Lambert Schlechter

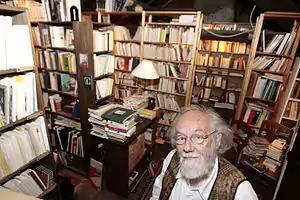
Lambert Schlechter, April 2009

Lambert Schlechter (born 1941) is a Luxembourgish author who has published some 40 books written in French, most of them published in France and two written in German published in Luxembourg. His work includes poetry, novels, short stories and essays. A great number of contributions to newspapers, magazines and anthologies in different countries. Since 2006 he is working on a greater prose project under the general title "Le Murmure du monde": a collection of literary, philosophical and autobiographical fragments; so far nine volumes have been published (see below: Works), X, XI and XII are in preparation.